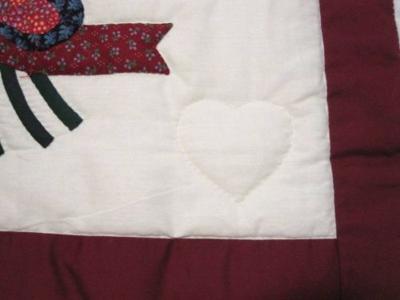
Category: table